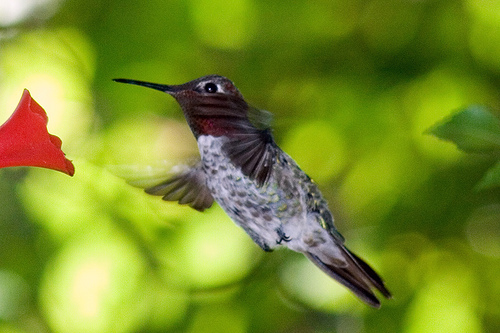
a small bird with with a long beak, and black eyes, has small head compared to the rest of the body
this is a white spotted bird with a long pointed black beak.
a black and grey bird with a skinny black beak and spotted breast.
this bird has a long and slender black beak, black eyes, and white and green breast and belly feathers.
a bird with long slender bill, red head and white eyering and very small feet.
this bird has wings that are black and has a spotted belly
this bird has wings that are black and has a white bellythe bird has a long black bill, a reddish brown head including red malar stripes, a black and white flecked belly and brown rectrices.
a odd brown bird with a long bill
this bird has wings that are black and has a spotted belly
Species: Anna Hummingbird